Two-Way Mirror (book)

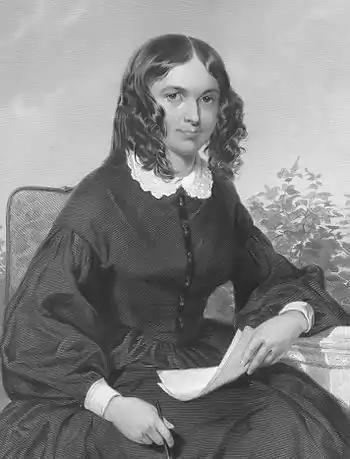
19th-century English poet Elizabeth Barrett Browning

Sampson's analysis uses the poet's 1856 epic poem "Aurora Leigh" as a reference to argue about her reputation in the literary canon. According to Hughes, Barrett Browning is represented as "publicly engaged" in the biography, in which "Aurora Leigh" provides the readers with "a map and model for how Barrett Browning forged a new relationship between female subjectivity and public utterance."